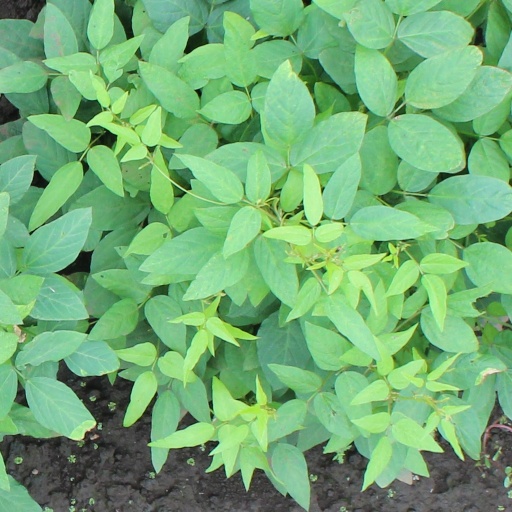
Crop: soybean